Holiday Inn (film)

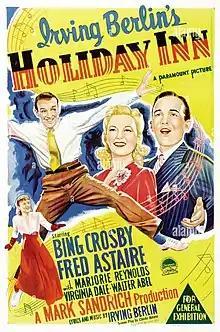
Theatrical release poster

Holiday Inn is a 1942 American musical film starring Bing Crosby and Fred Astaire, with Marjorie Reynolds, Virginia Dale, and Walter Abel. It was directed by Mark Sandrich with music by Irving Berlin. The composer wrote twelve songs specifically for the film, the best known being "White Christmas". The film features a complete reuse of the song "Easter Parade", written by Berlin for the 1933 Broadway revue "As Thousands Cheer" and used as a highlight of the 1948 film "Easter Parade," starring Astaire and Judy Garland. The film's choreography was by Danny Dare.